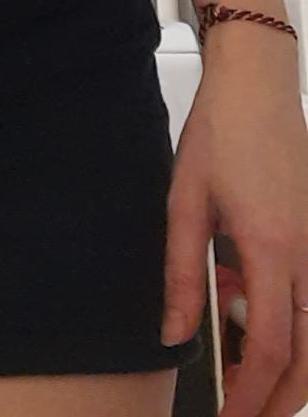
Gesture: no_gesture